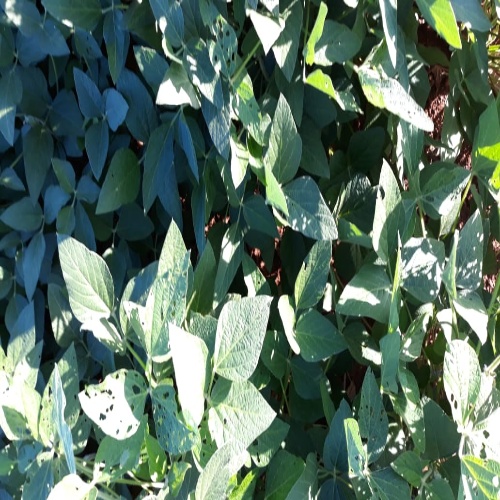
Label: Caterpillar